Oldsmobile 88

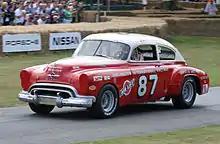
Buck Baker's 1949 Oldsmobile Rocket 88 stock car

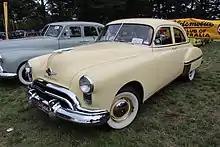
1949 Oldsmobile Dynamic 88 sedan

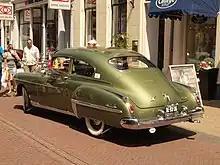
1950 Oldsmobile Rocket 88 Club Coupe

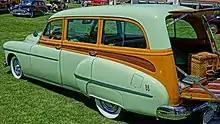
1950 Oldsmobile 88 station wagon

Oldsmobile introduced the 88 badge for its new Rocket V8-powered mid-range in 1949, replacing the previous straight-8 engined 78 and complementing the existing division lineup of entry level Seventy-Six and luxury 98.